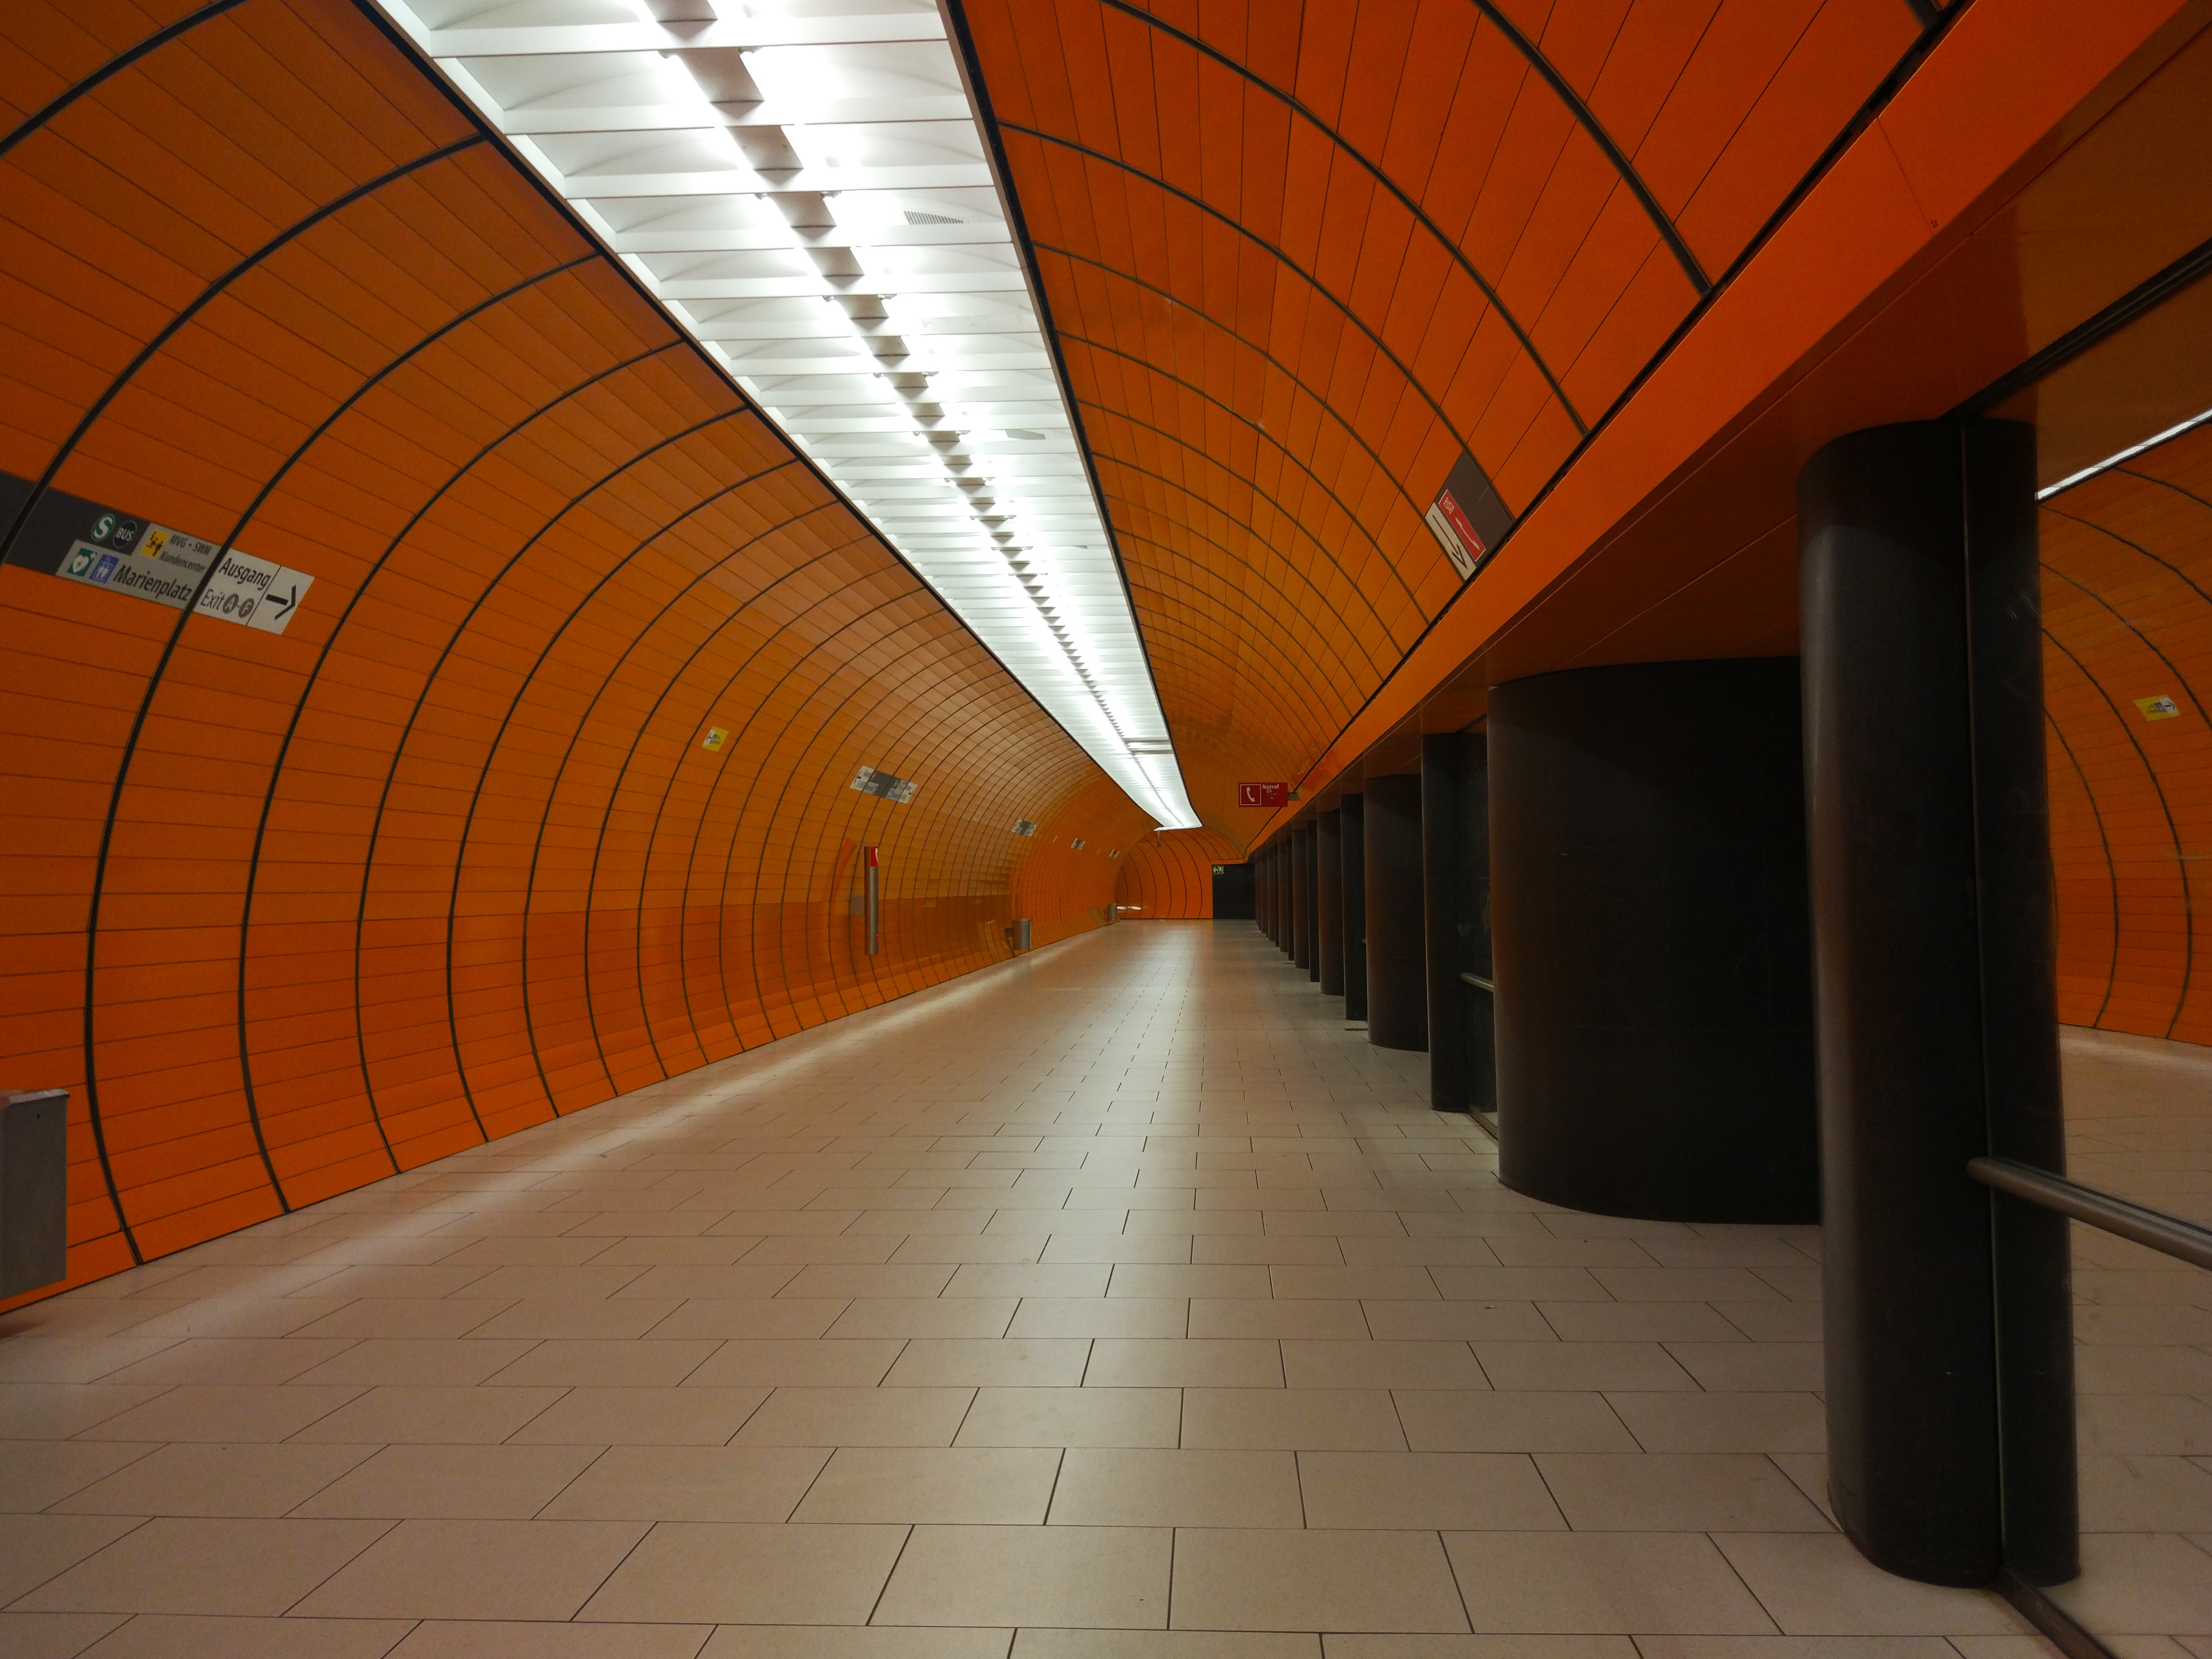
architecture, floor, tunnel, subway, metro, arch, orange, hall, station, metro station, infrastructure, symmetry, corridor, munich, daylighting